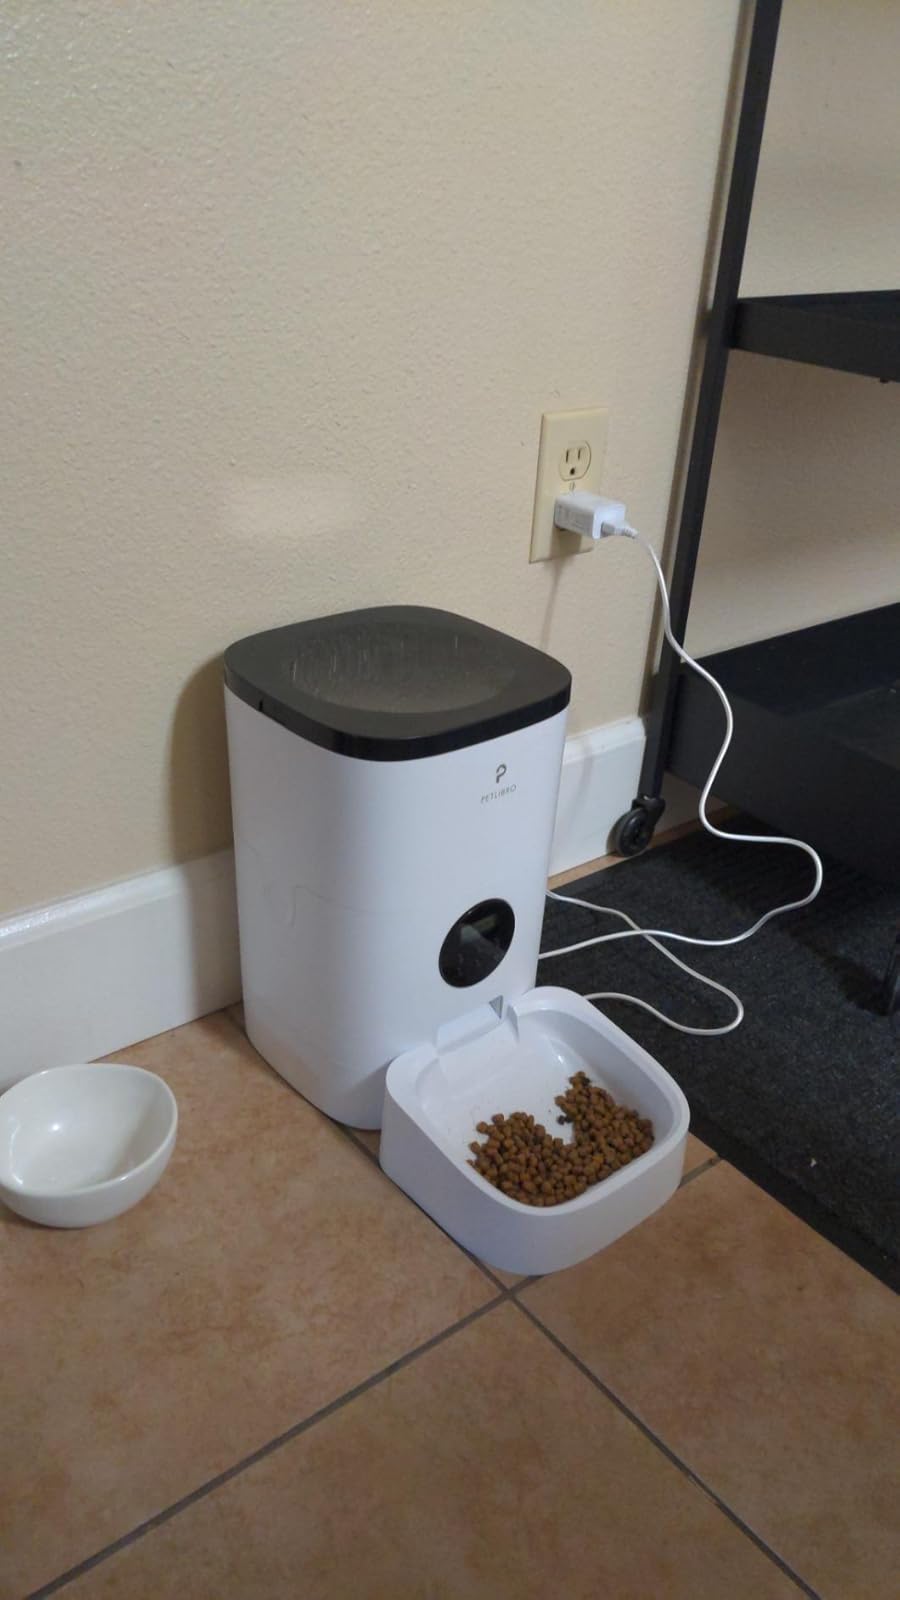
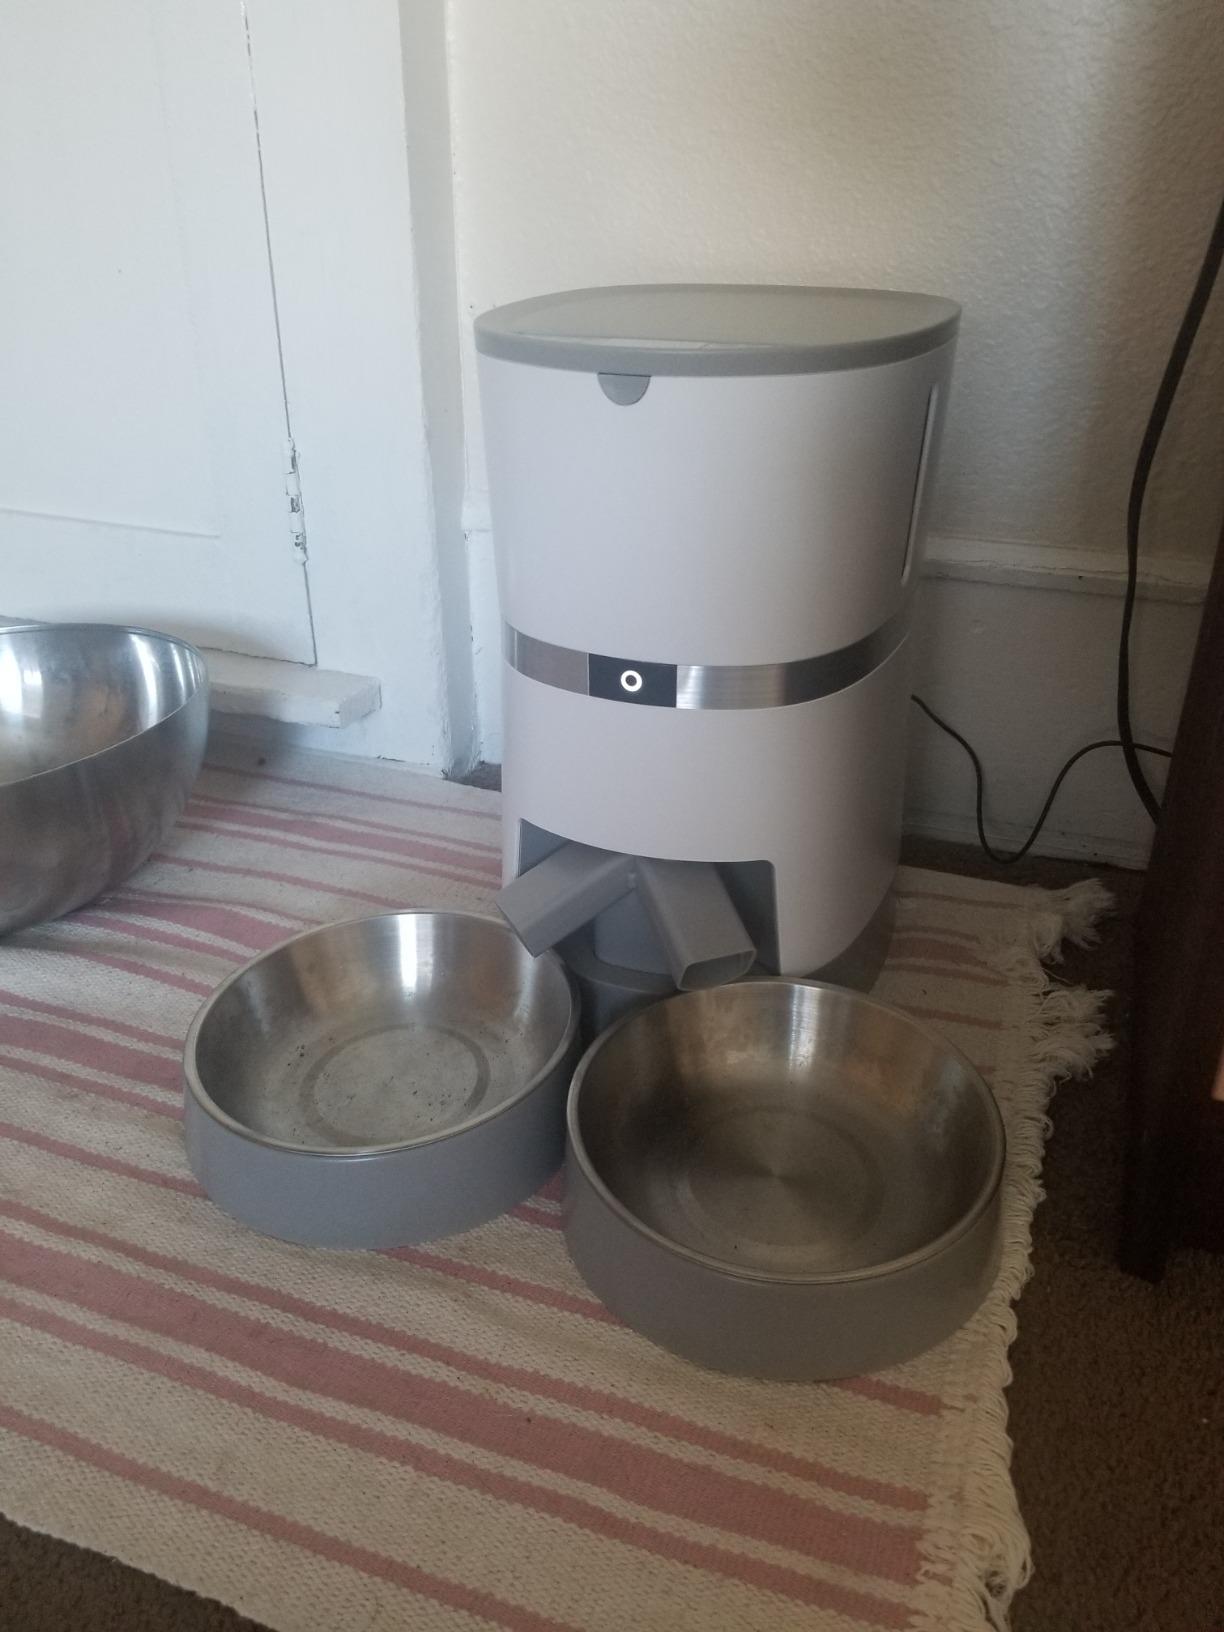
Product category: items_feeder
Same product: no